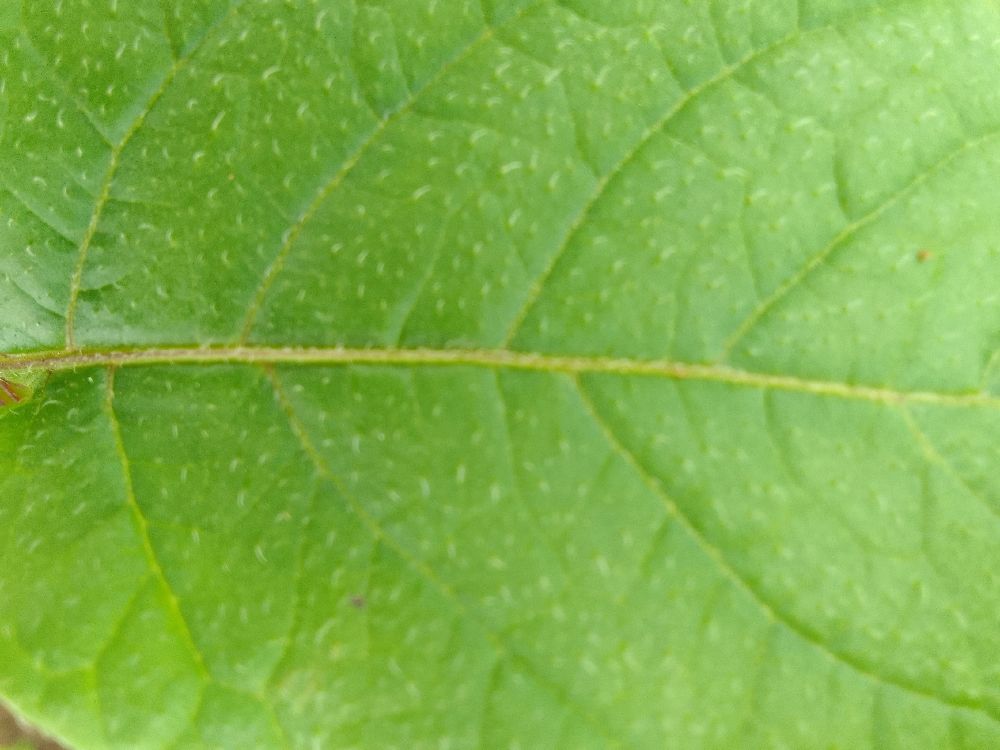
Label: Healthy